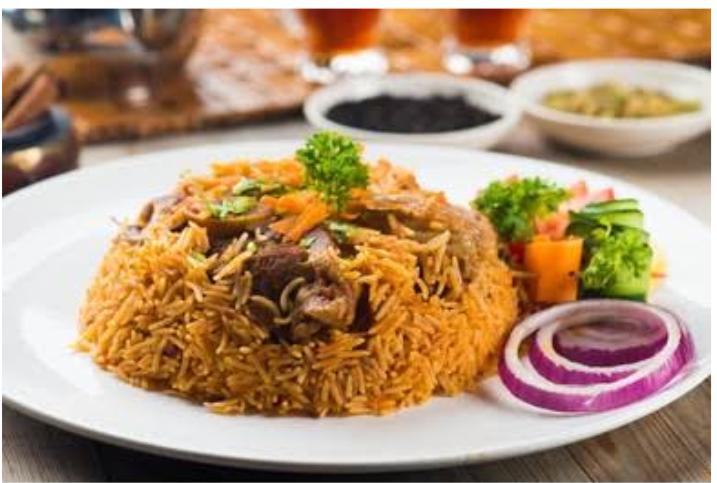
Sahani kubwa nyeupe iliyo juu ya meza ya mbao iliyo pakuliwa biriani inayovutia sana, huku kando kuna vitunguu vilivyokatwa kwa maridadi na kachumbari iliyokatwa vizuri, kando yake kuna sahani mbili iliyo na mchuzi.